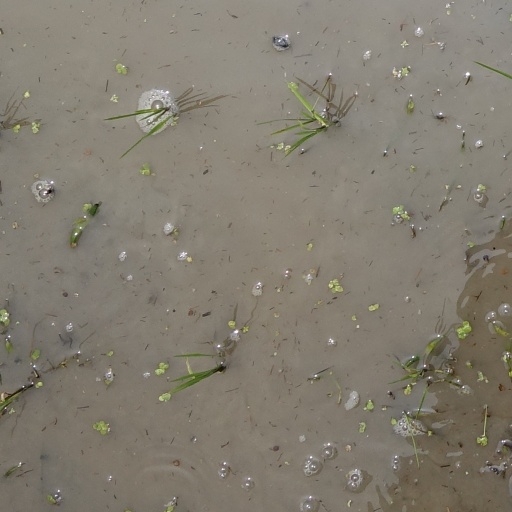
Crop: rice